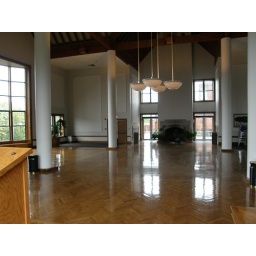
Looking from the stage towards the fireplace. On the floor plan the NARTS table is in front of the fireplace.